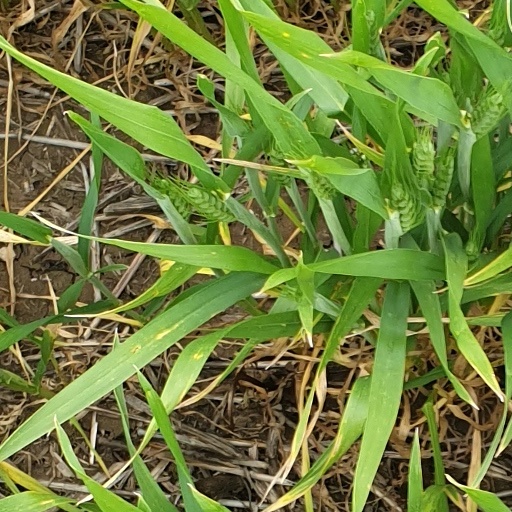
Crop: wheat